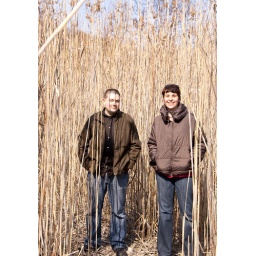
Dylan and Terry standing in amazingly tall grass (bull rushes) at Bluffer's Park, Scarborough